English society

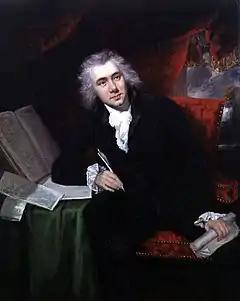
William Wilberforce was a politician, philanthropist and an evangelical Anglican, who led the British movement to abolish the slave trade.

In addition to stressing the traditional Wesleyan combination of "Bible, cross, conversion, and activism", the revivalist movement sought a universal appeal, designed to reach rich and poor, urban and rural, and men and women. They added work to keep the children their parents brought and to generate literature to spread God's message. The first evangelical megachurch, the Metropolitan Tabernacle with its 6000-seat auditorium, was launched in 1861 in London by Charles Spurgeon, a Baptist.